Victoire de Rohan

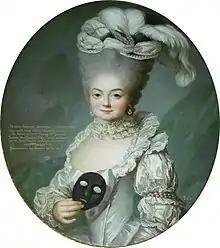

Victoire de Rohan, "Princess of Guéméné" (Victoire Armande Joséphe; 28 December 1743 – 20 September 1807) was a French noblewoman and court official. She was the governess of the children of Louis XVI of France. She is known better as "Madame de Guéméné", and was "suo jure" Lady of Clisson.